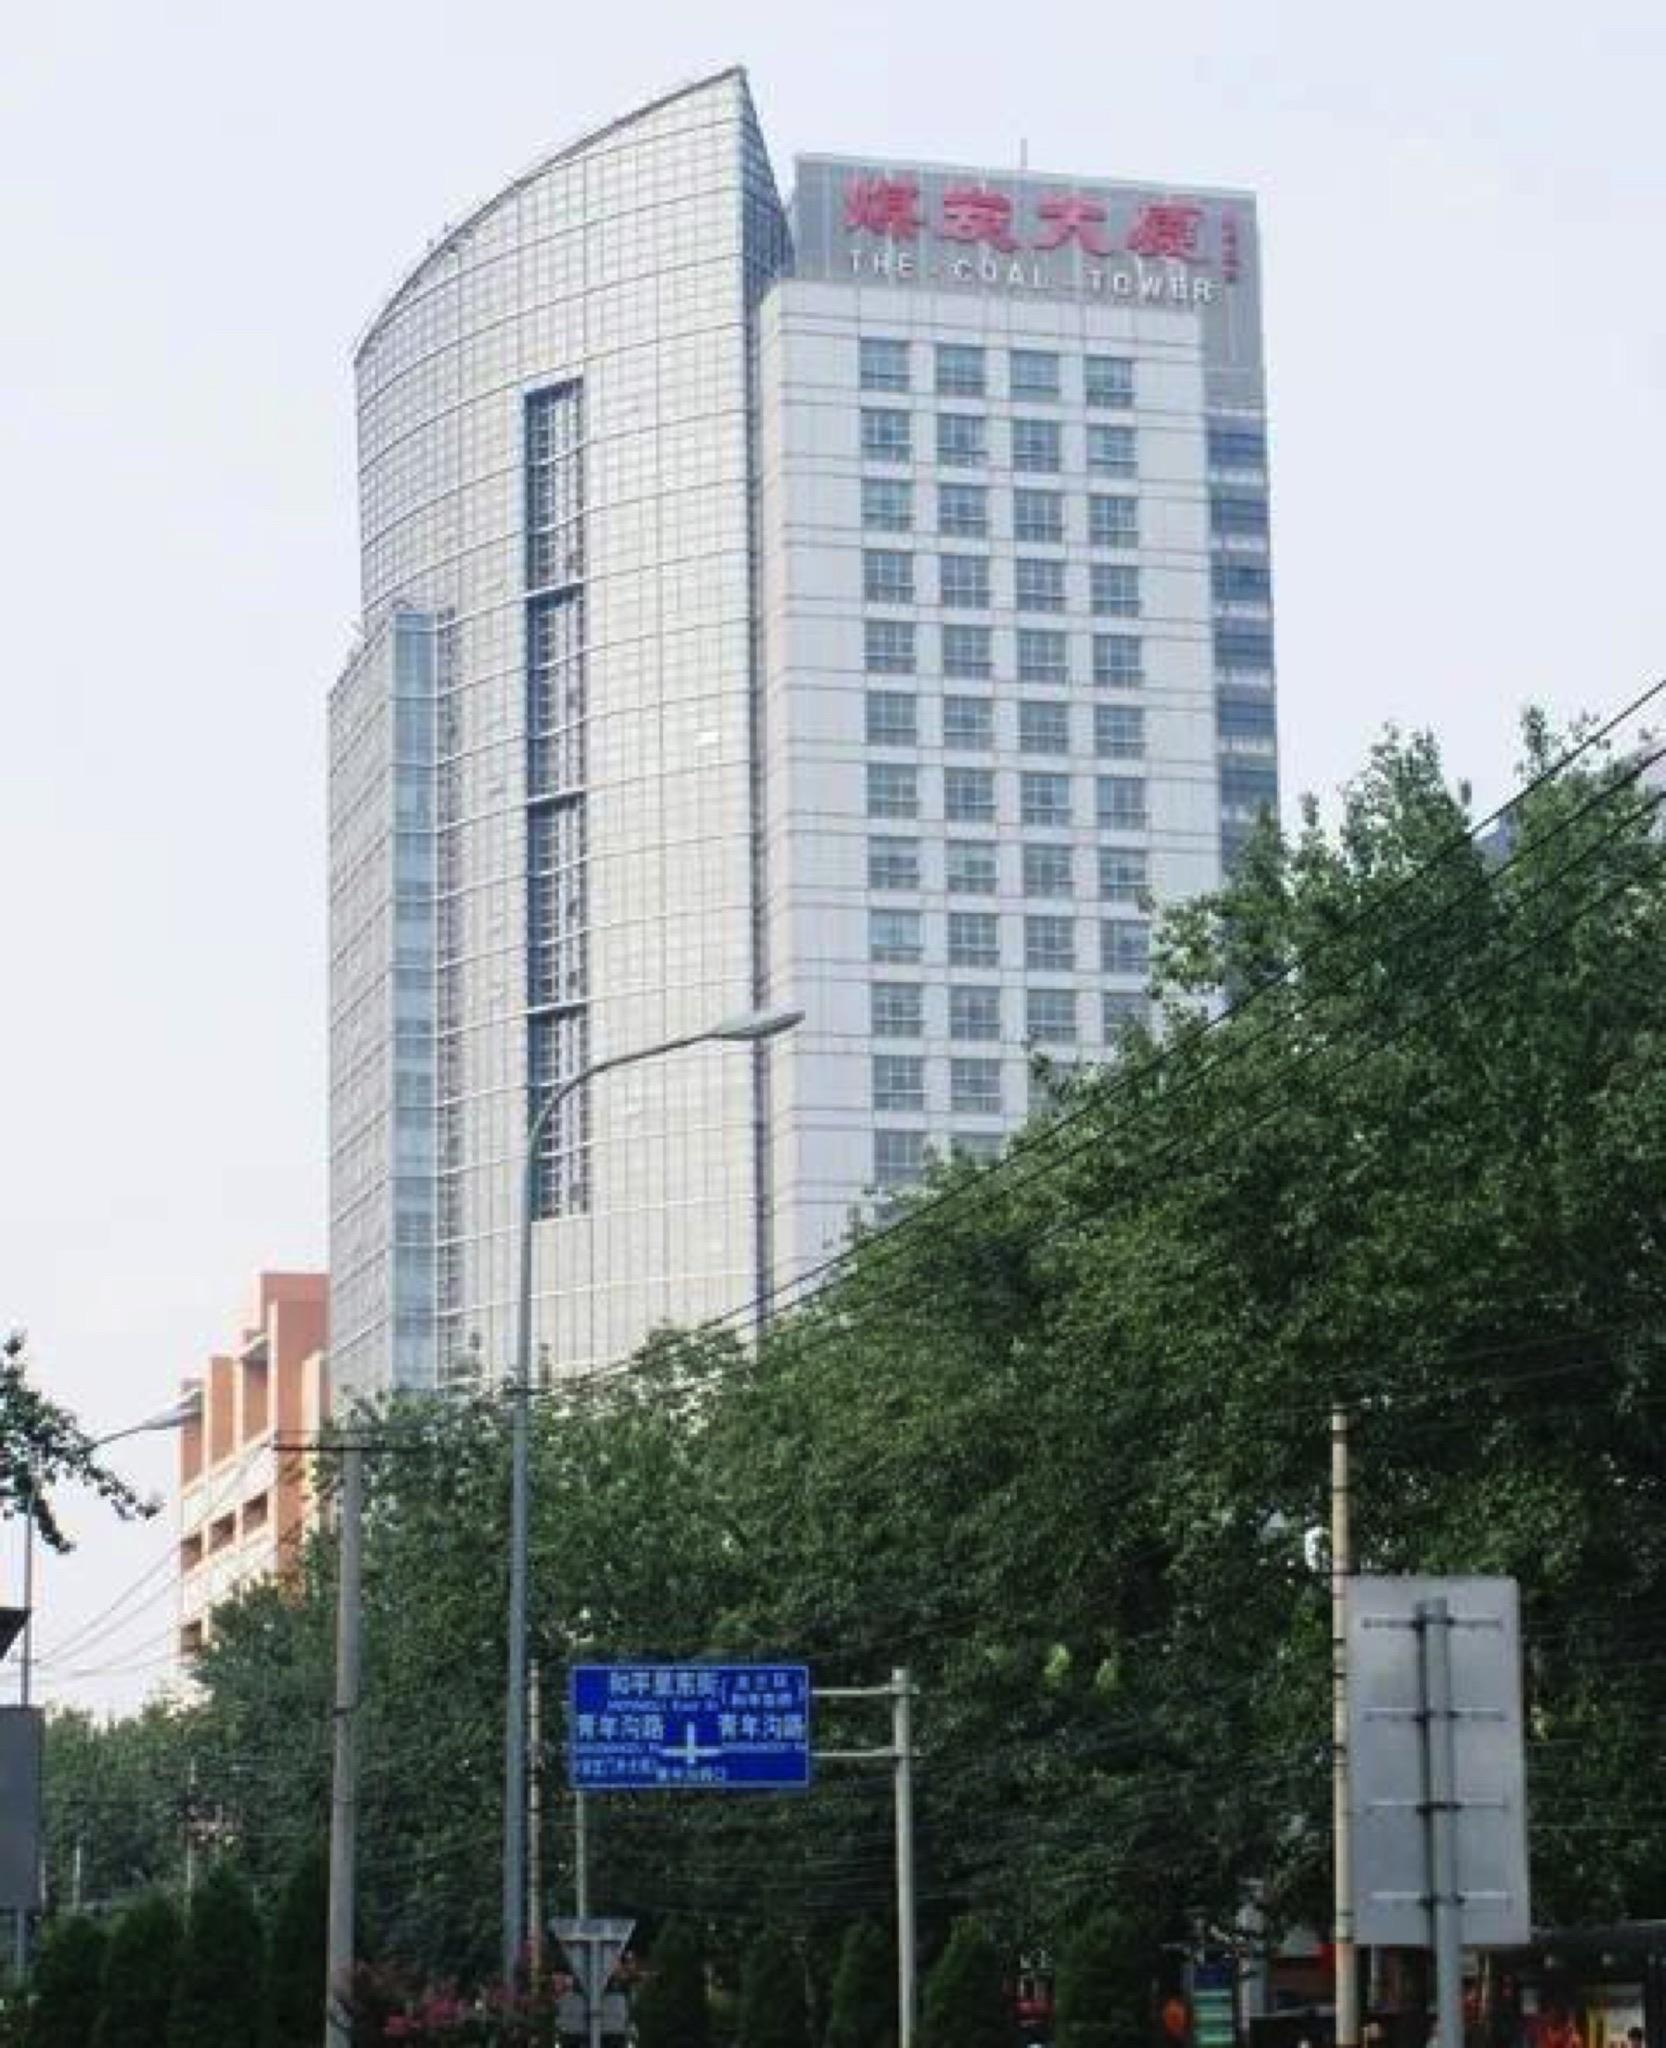
地标名称：煤炭大厦
所在城市：北京市·朝阳区